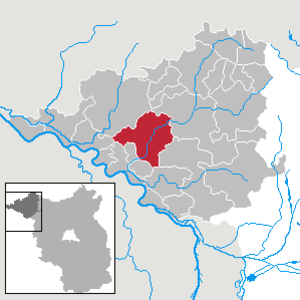
Perleberg
Kort
Perleberg er administrationsby i landkreis Prignitz beliggende i den nordvestlige del af den tyske delstat Brandenburg. Byen blev grundlagt i 1239 og har nu omkring 12.400 indbyggere.